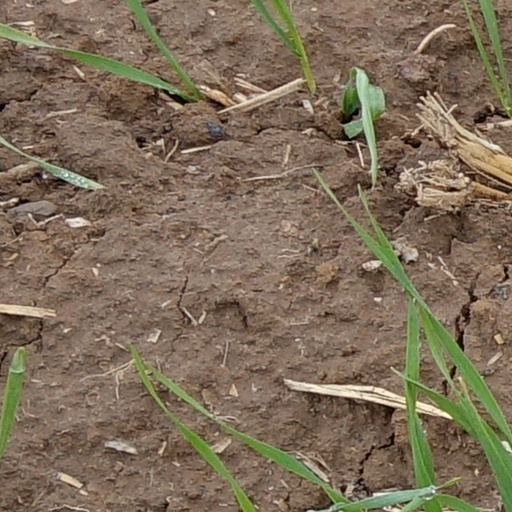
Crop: wheat